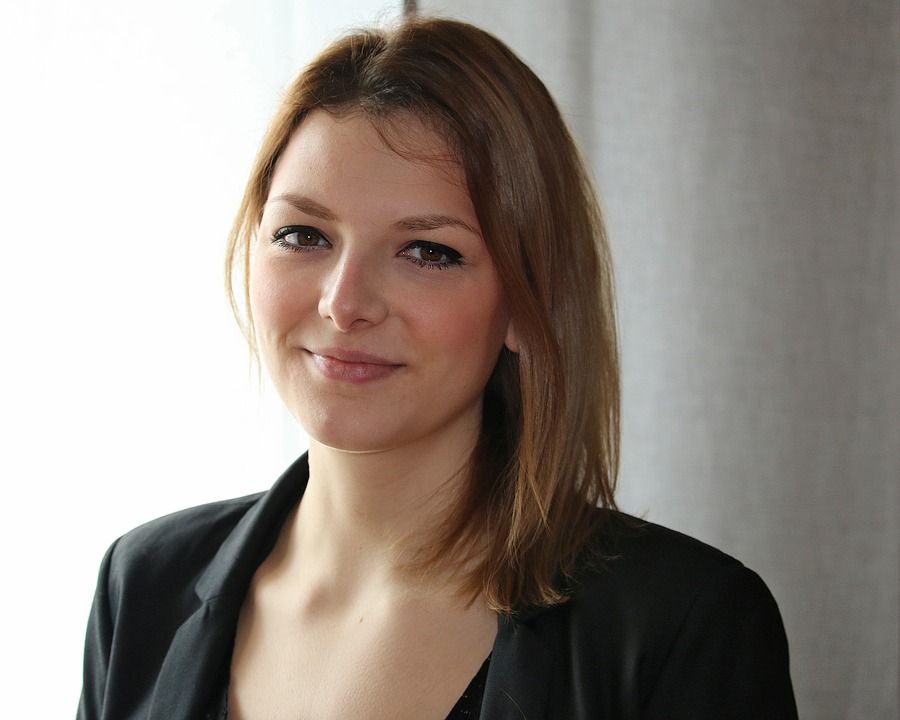
Gender: women